Veiled Aristocrats

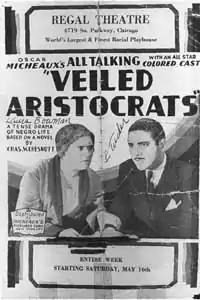
Film poster

Veiled Aristocrats is a 1932 American pre-Code race film written, directed, produced and distributed by Oscar Micheaux. The film deals with the theme of "passing" by mixed-race African Americans to avoid racial discrimination. It is a remake of "The House Behind the Cedars" (1927), based on a novel by the same name published in 1900 by Charles W. Chesnutt. Micheaux may have borrowed the new title from a 1923 novel by Gertrude Sanborn.